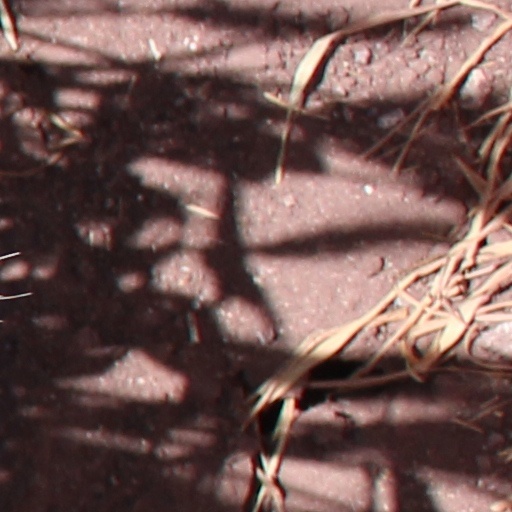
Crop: wheat